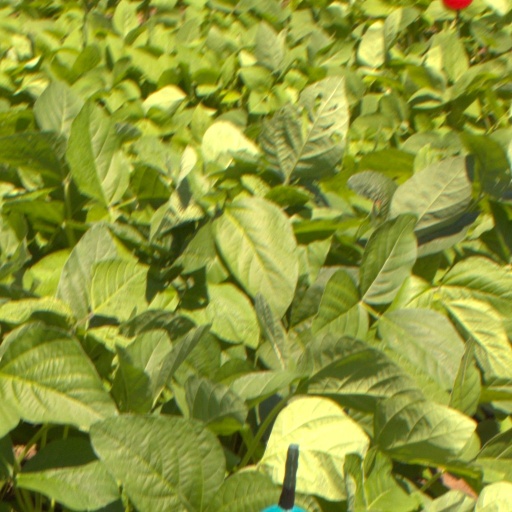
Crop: soybean